John Burroughs Homestead

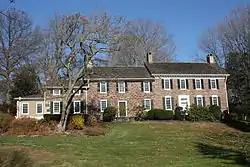
John Burroughs Homestead. November 2012.

The John Burroughs Homestead, also known as Shady Hill and the Lieutenant Colonel James Hendricks Headquarters, is an historic American home that is located in Taylorsville, Upper Makefield Township, Bucks County, Pennsylvania.